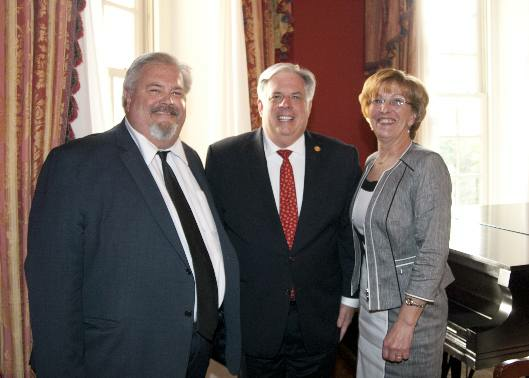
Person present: Yes